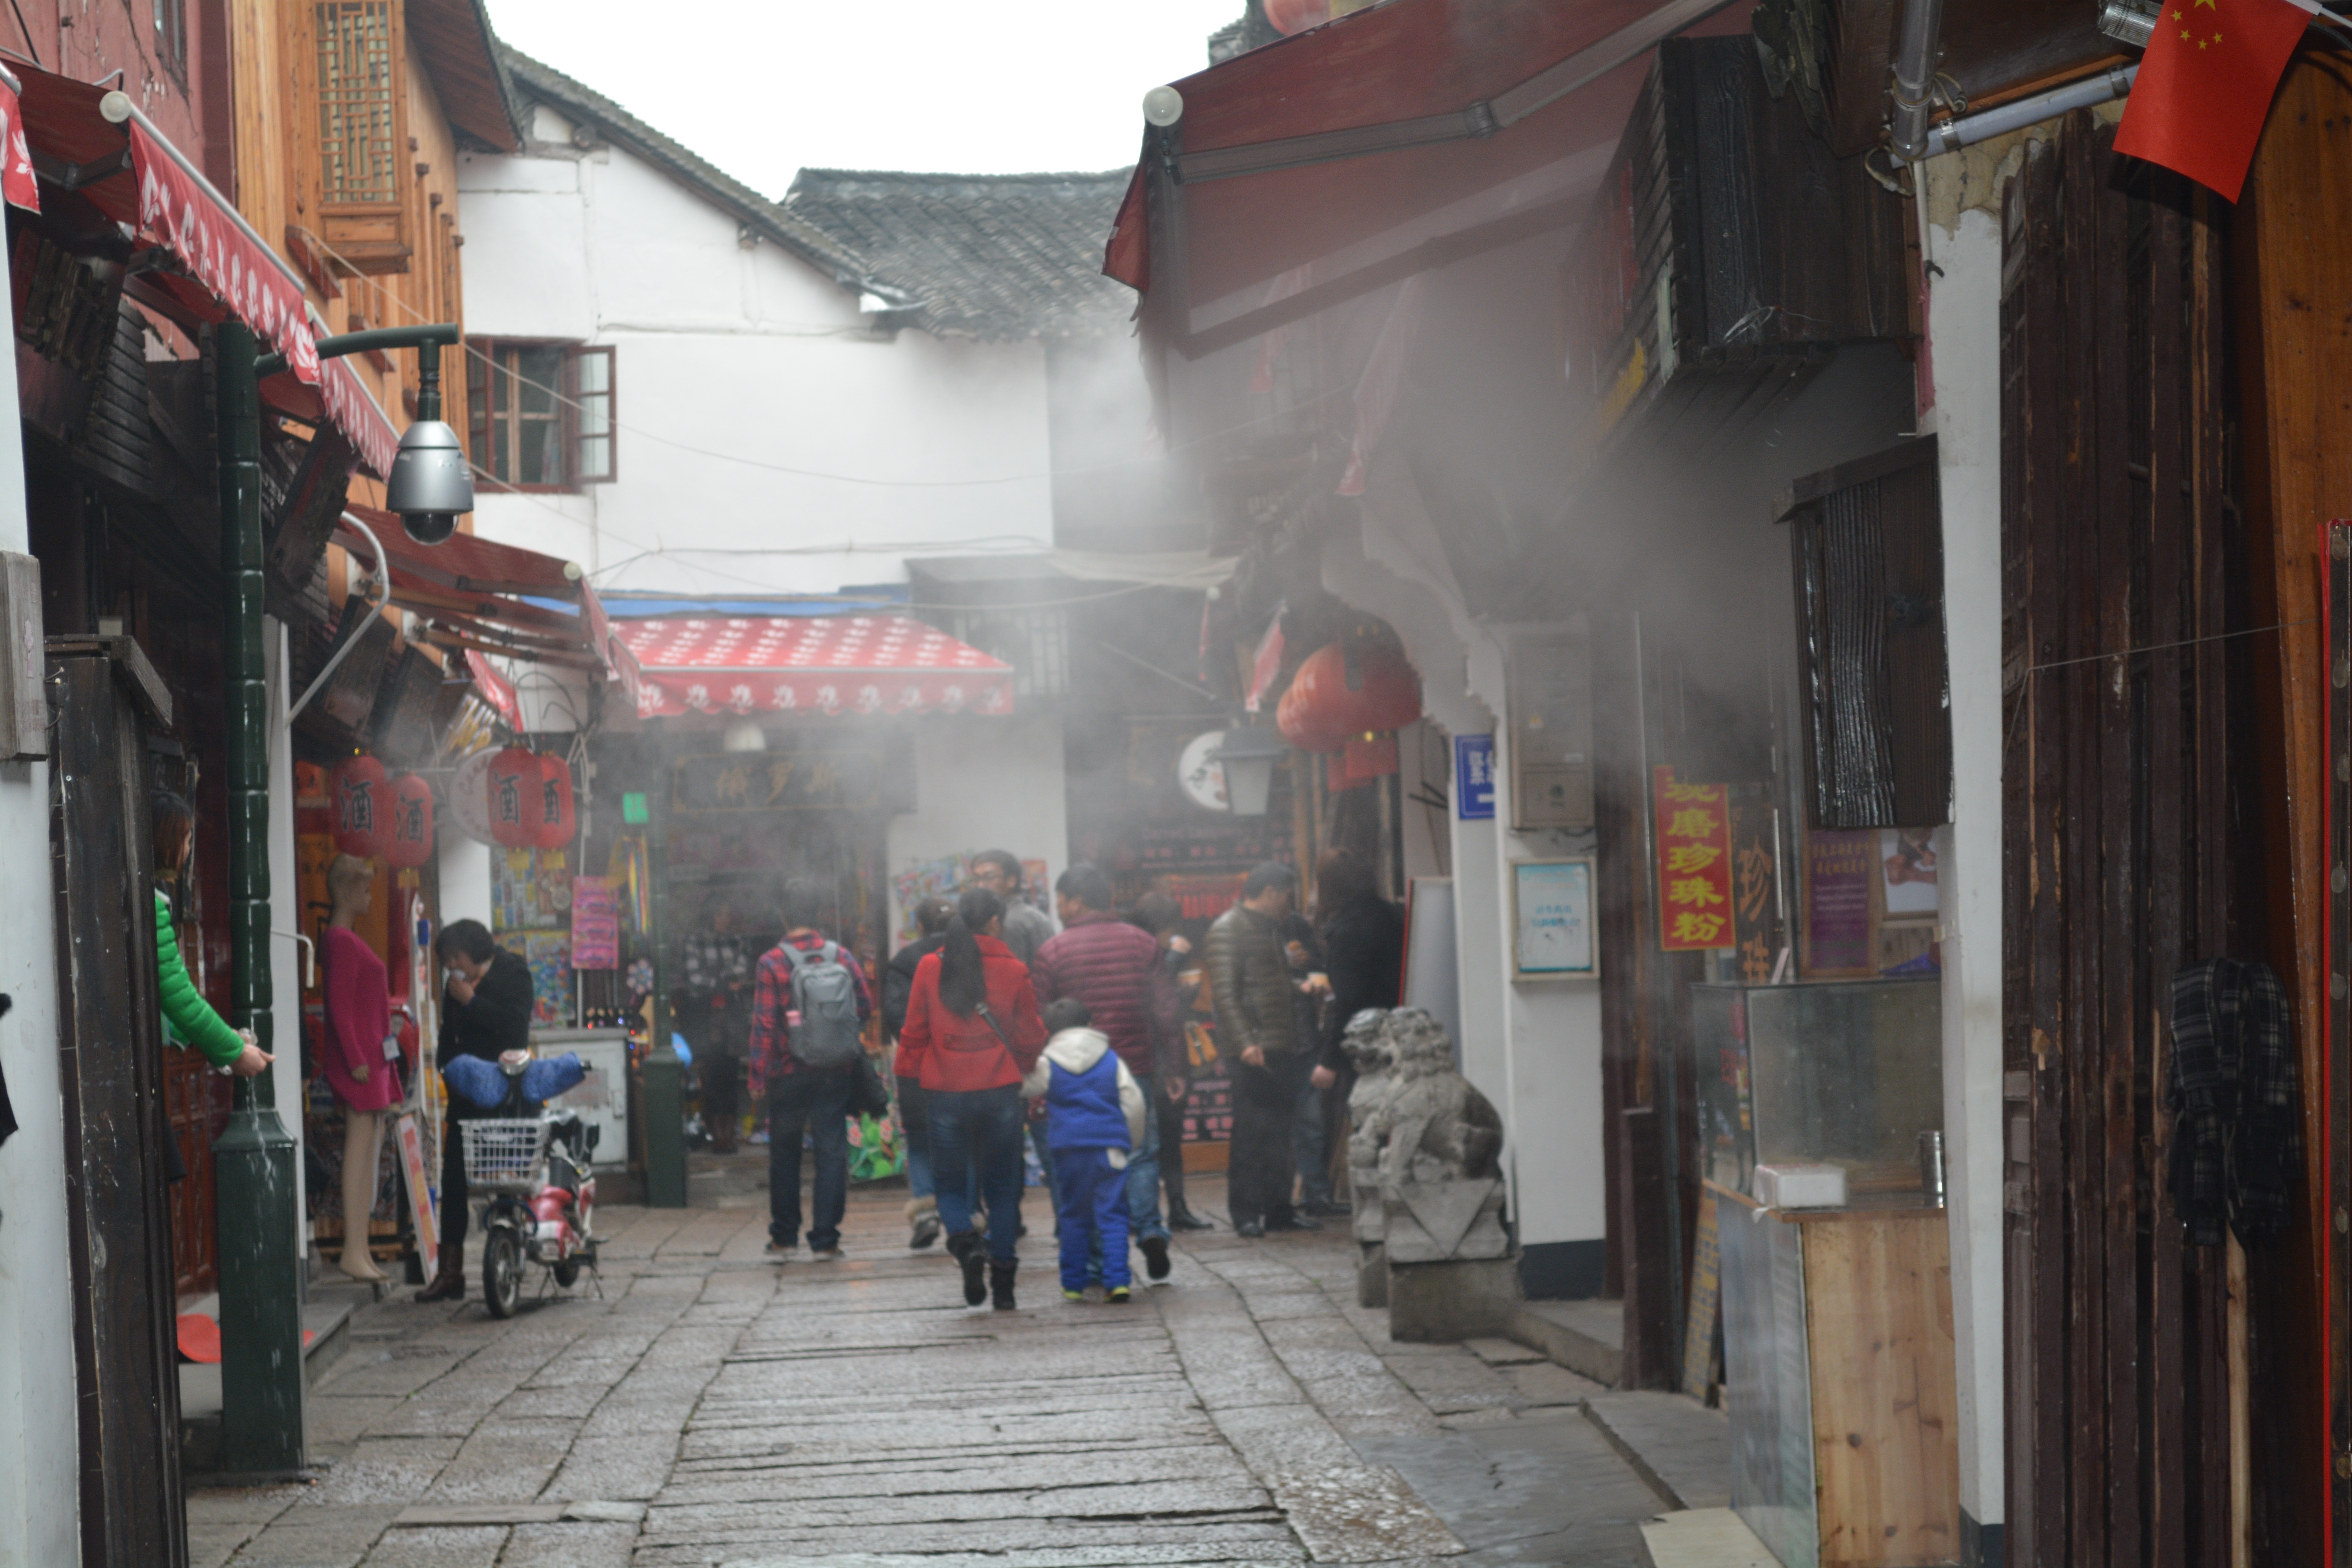
road, street, town, alley, city, infrastructure, human settlement